Operation Atlantic

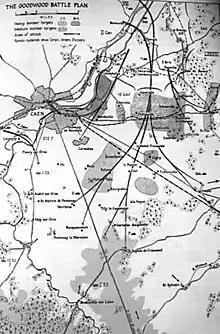
Postwar map shows the planned attack for Operations Atlantic and Goodwood. It also shows where Second Army had confirmed the locations of several German divisions as well as where they believed others where located.

On 10 July General Bernard Montgomery, commander of all Allied ground forces in Normandy, held a meeting with Lieutenant-Generals Miles Dempsey and Omar Bradley, respectively the commanders of British Second Army and the United States First Army, at his headquarters to discuss the next attacks to be launched by 21st Army Group following the conclusion of Operation Charnwood and the failure of the First Army's initial breakout offensive. Montgomery approved Operation Cobra, a major break out attempt to be launched by the First Army on 18 July, and ordered Dempsey to "go on hitting: drawing the German strength, especially the armour, onto yourself - so as to ease the way for Brad[ley]".